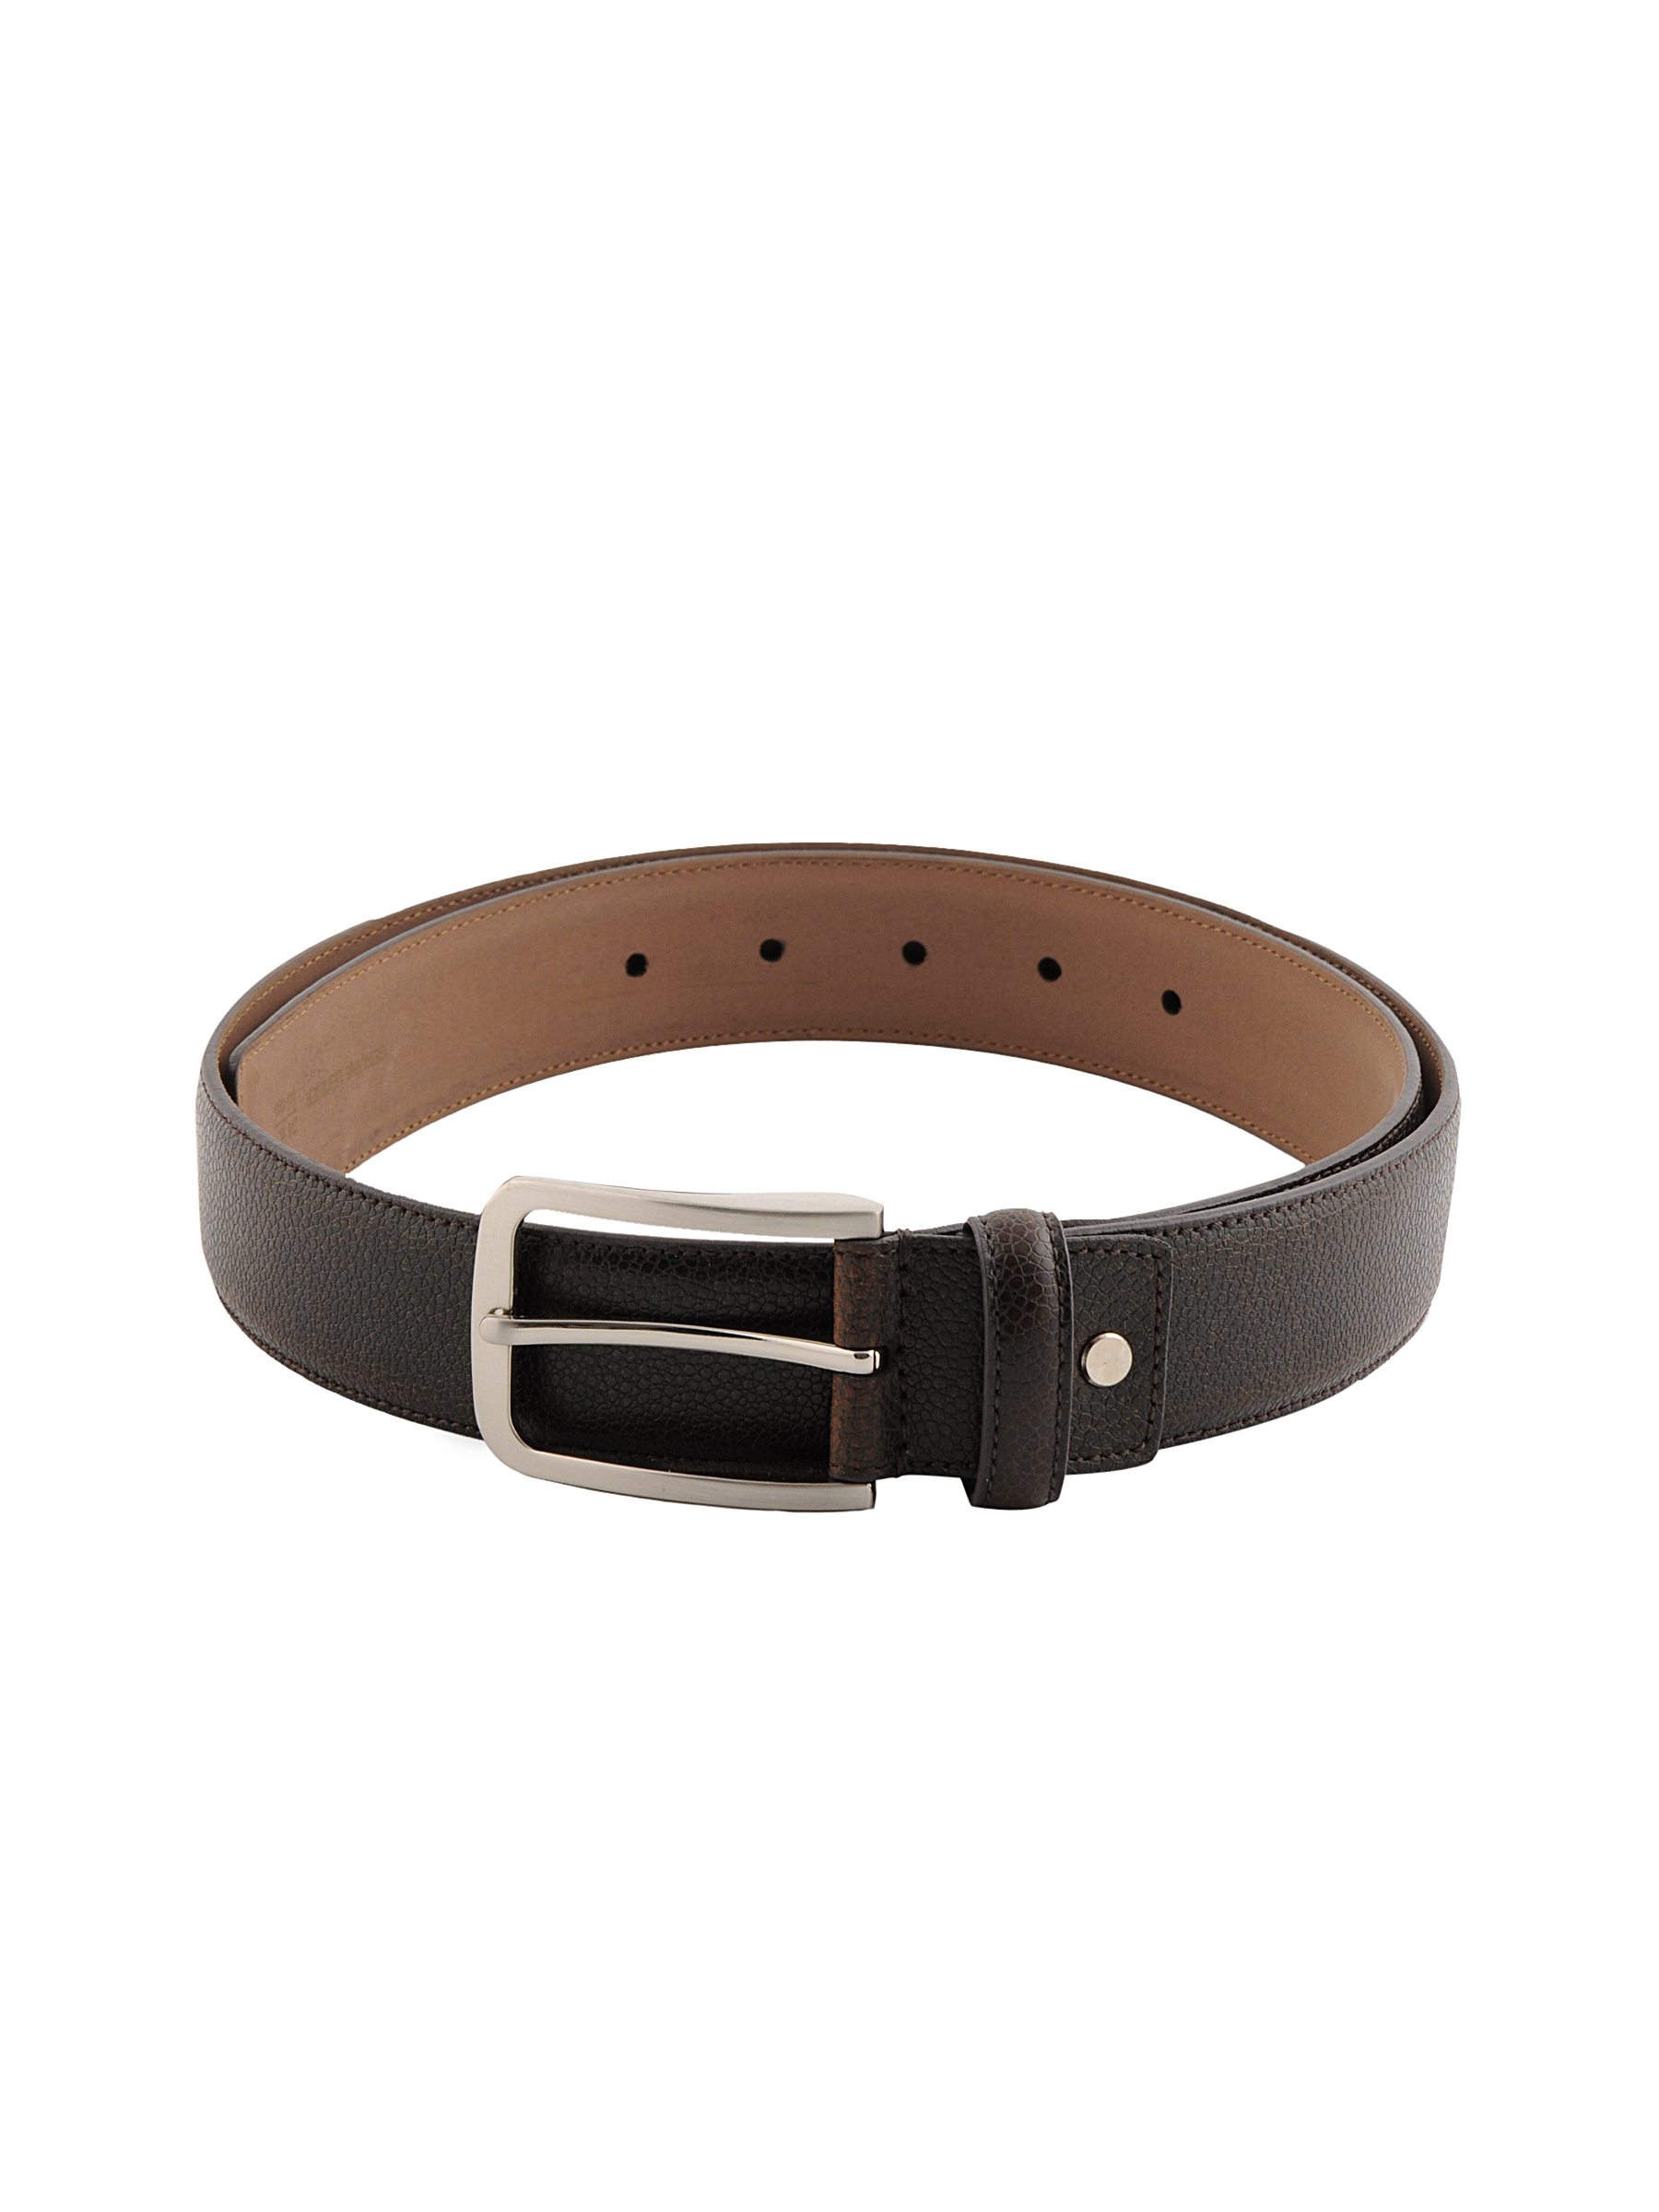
Peter England Men Formal Brown Belt
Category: Accessories / Belts / Belts
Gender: Men
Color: Brown
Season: Fall 2011
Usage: Formal